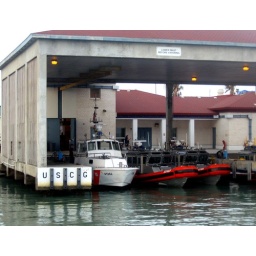
These are the boats my son is in charge of.